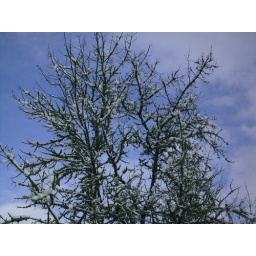
Snow on the tree...herd to see against the pretty blue sky on a winters day